Barrel cortex

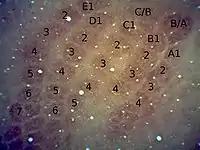
Pictomicrograph shows the posteromedial barrel subfield in layer IV of the rat somatosensory cortex. Barrels in the PMBSF are particularly large and distinct. The tissue in the image has been stained with cytochrome oxidase and is 50μm thick.

The barrel field, like many regions of cortex, is organised into a topographic map. In the case of the barrel field, the map is somatotopic - based on the arrangement of body parts. Areas corresponding to the nose and mouth are more rostral and lateral in the map, the forelimb, hindlimb and trunk are more medial, with the forelimb rostral of the hindlimb, and the whisker barrel subfields - the posteromedial barrel subfield, which corresponds to the major facial whiskers (the mystacial vibrissae), and the anteriolateral barrel subfield, which corresponds to the smaller whiskers of the face - are caudal and lateral. Although the whiskers make up a relatively small portion of the animal, they dominate the somatotopic map.